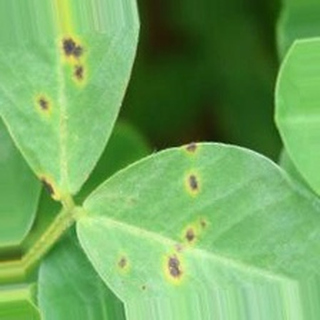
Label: groundnut_early_leaf_spot